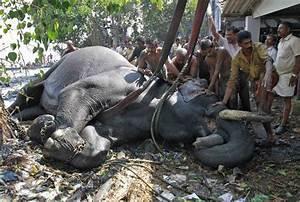
elephant